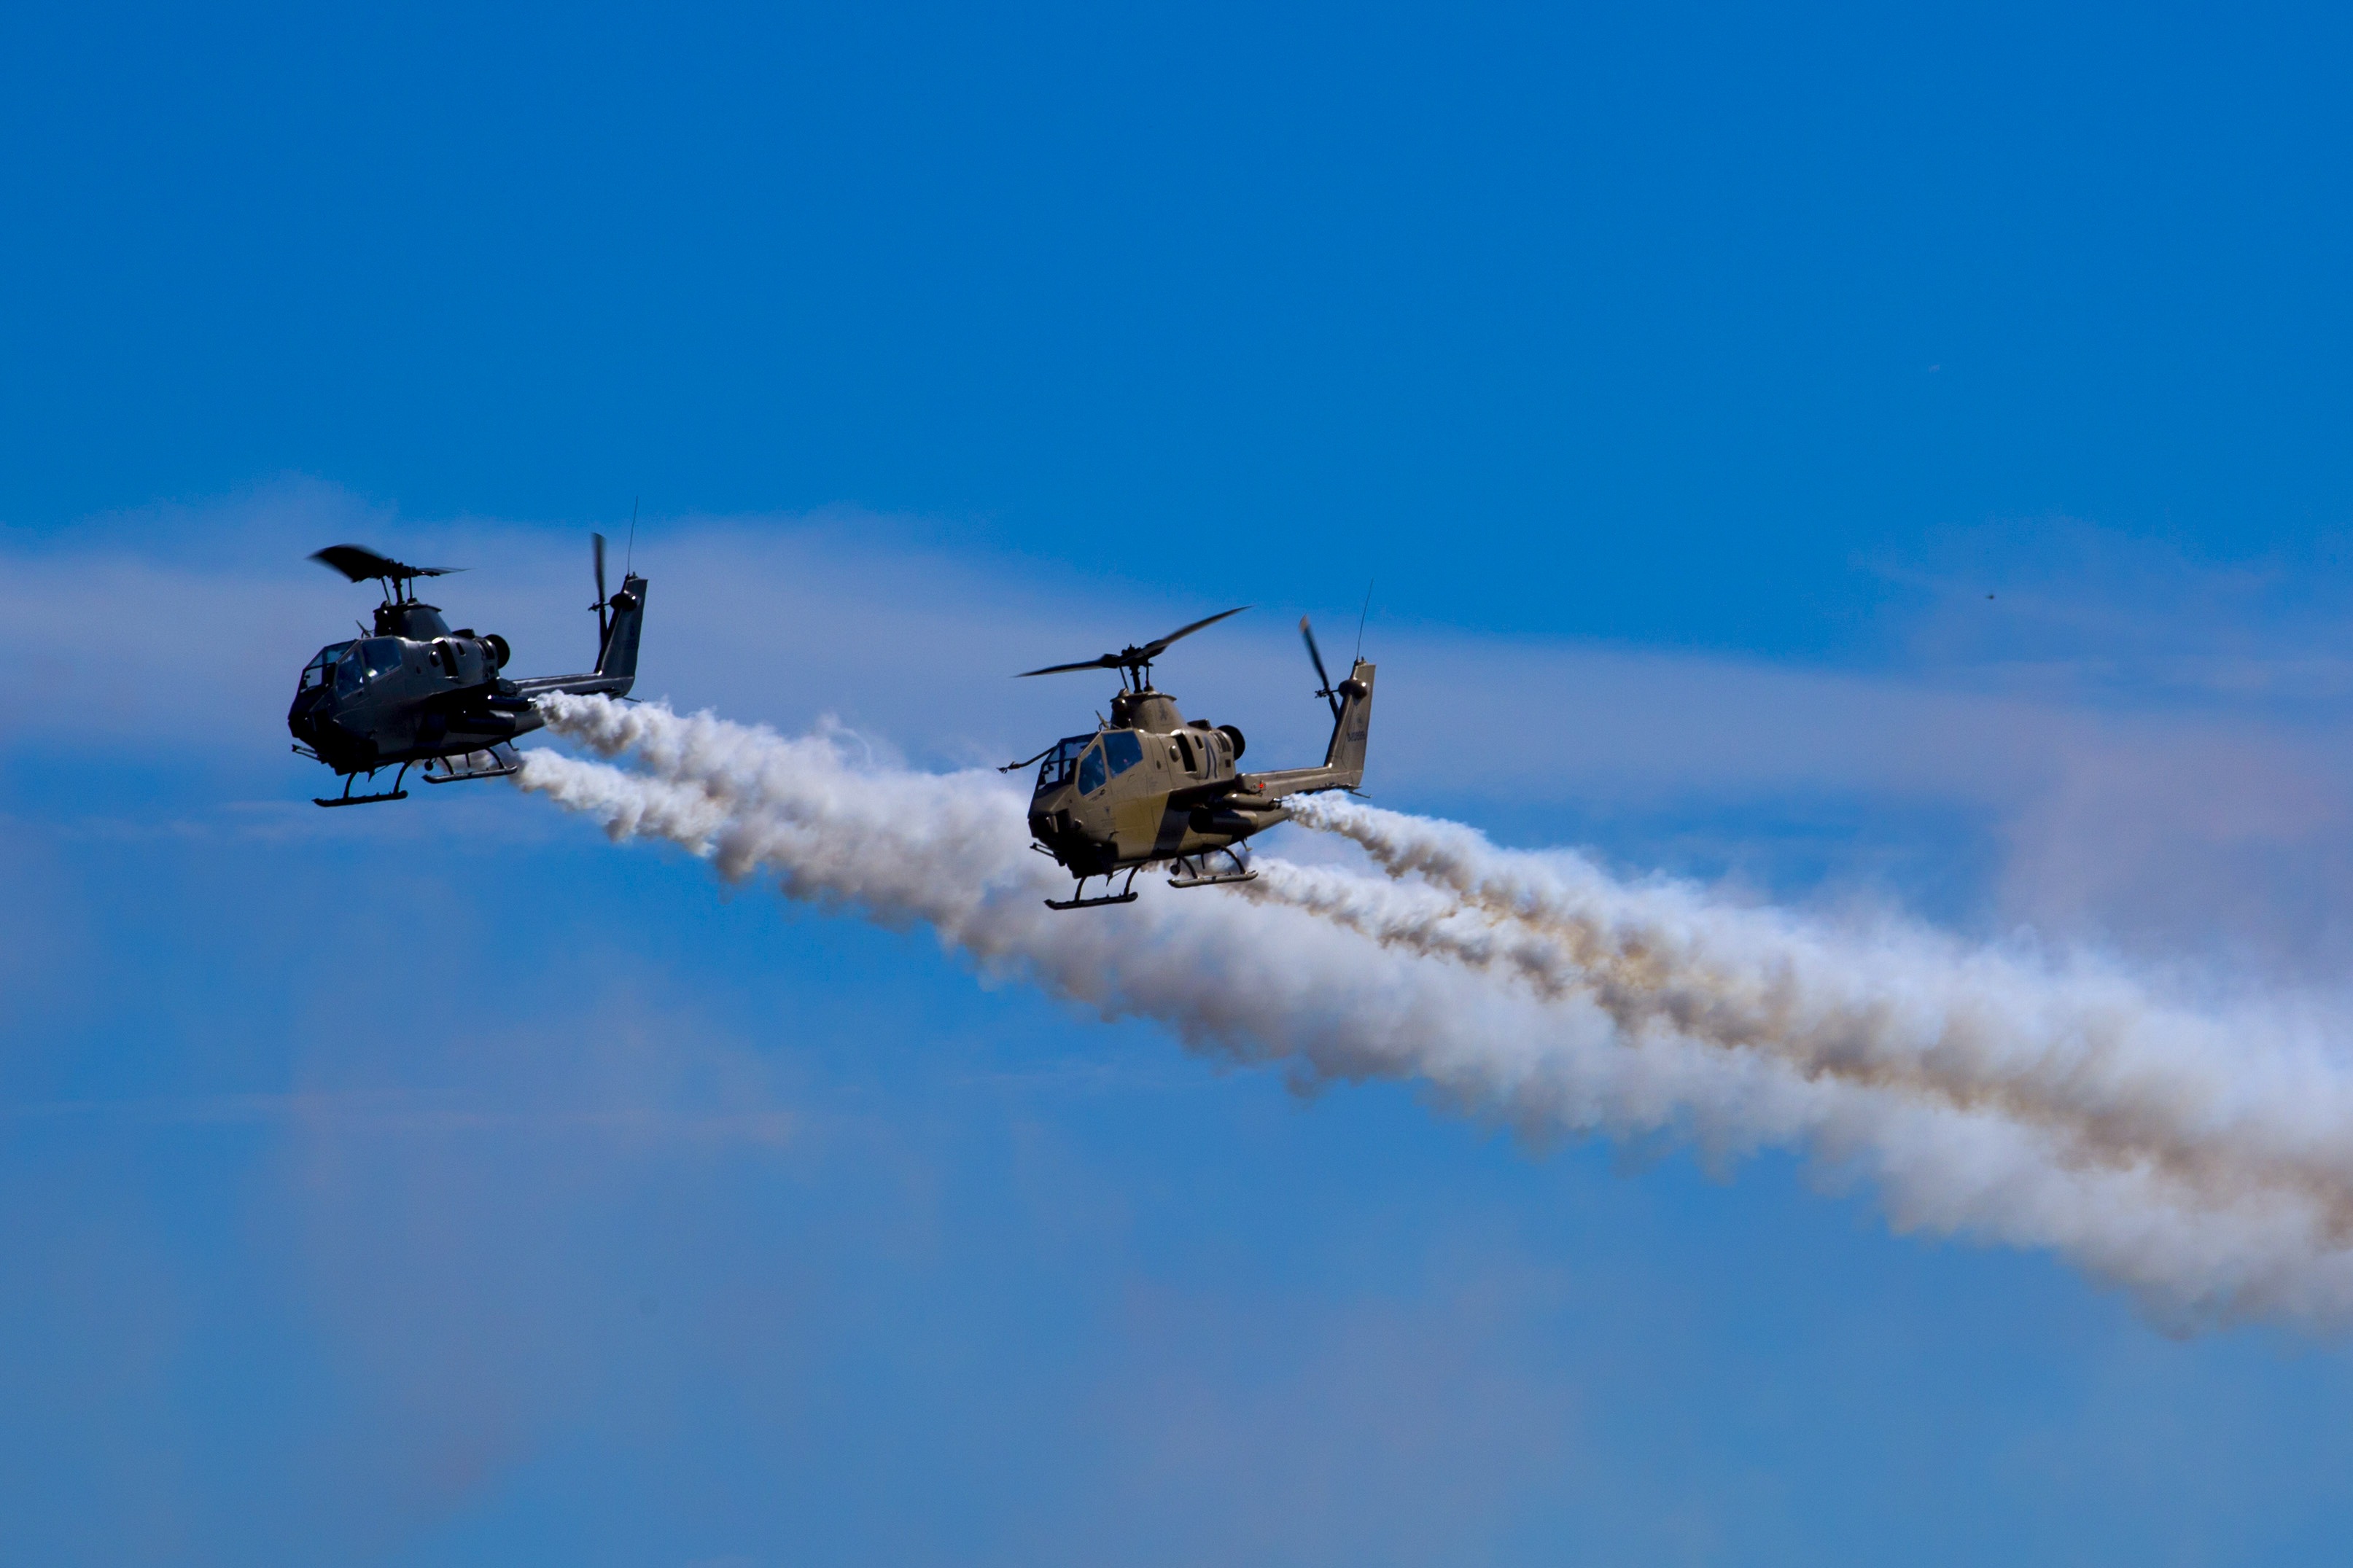
sky, flying, fly, aircraft, transportation, vehicle, aviation, flight, extreme sport, speed, parachute, hover, propeller, chopper, airshow, helicopters, parachuting, copter, air show, atmosphere of earth, wings over north georgia